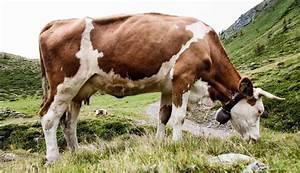
cow